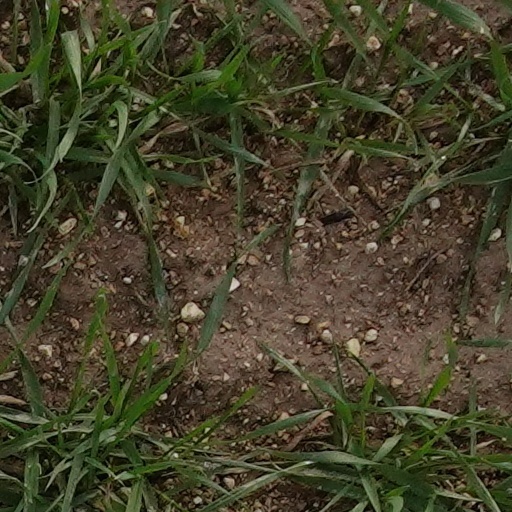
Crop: wheat